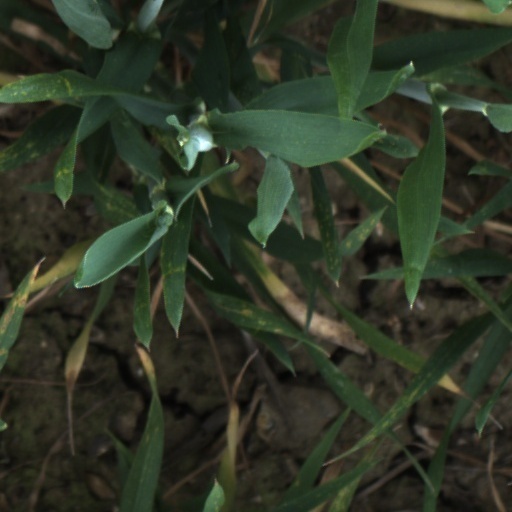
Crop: wheat